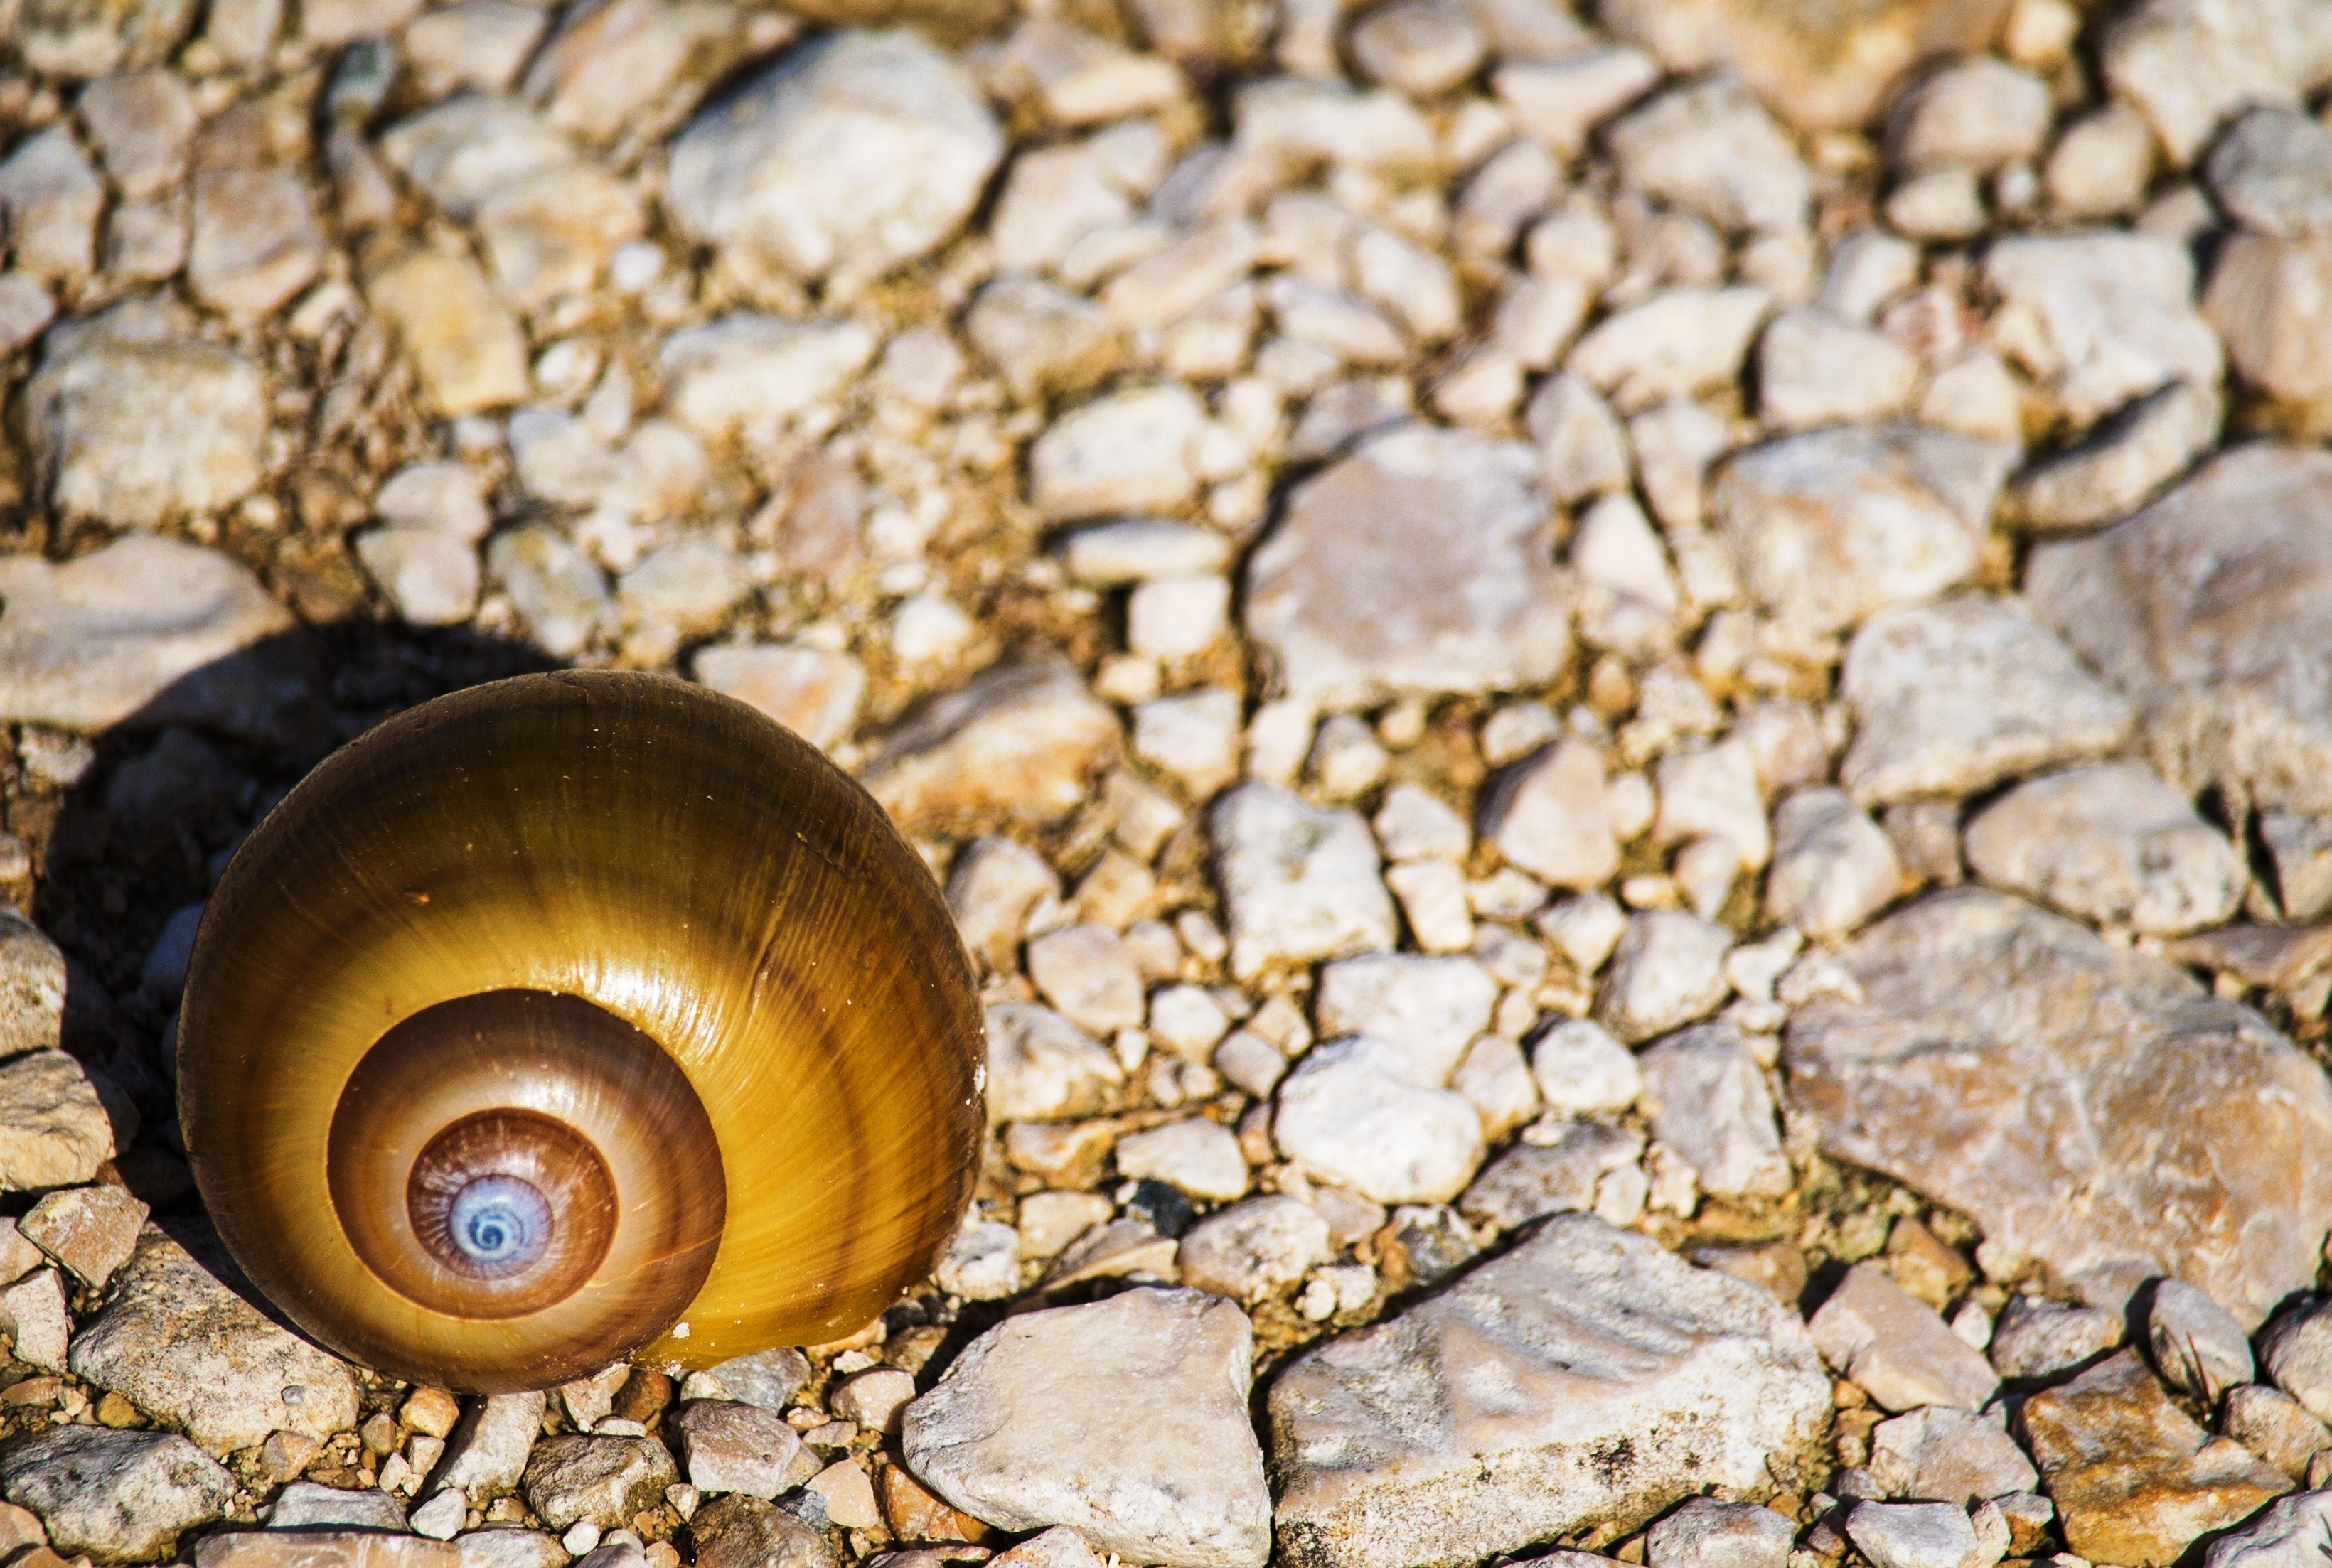
nature, wood, photography, spiral, wildlife, color, small, soil, fauna, invertebrate, close up, stones, snail, beautiful, snails, macro photography, sea stones, carved stone, sea snail, snails and slugs